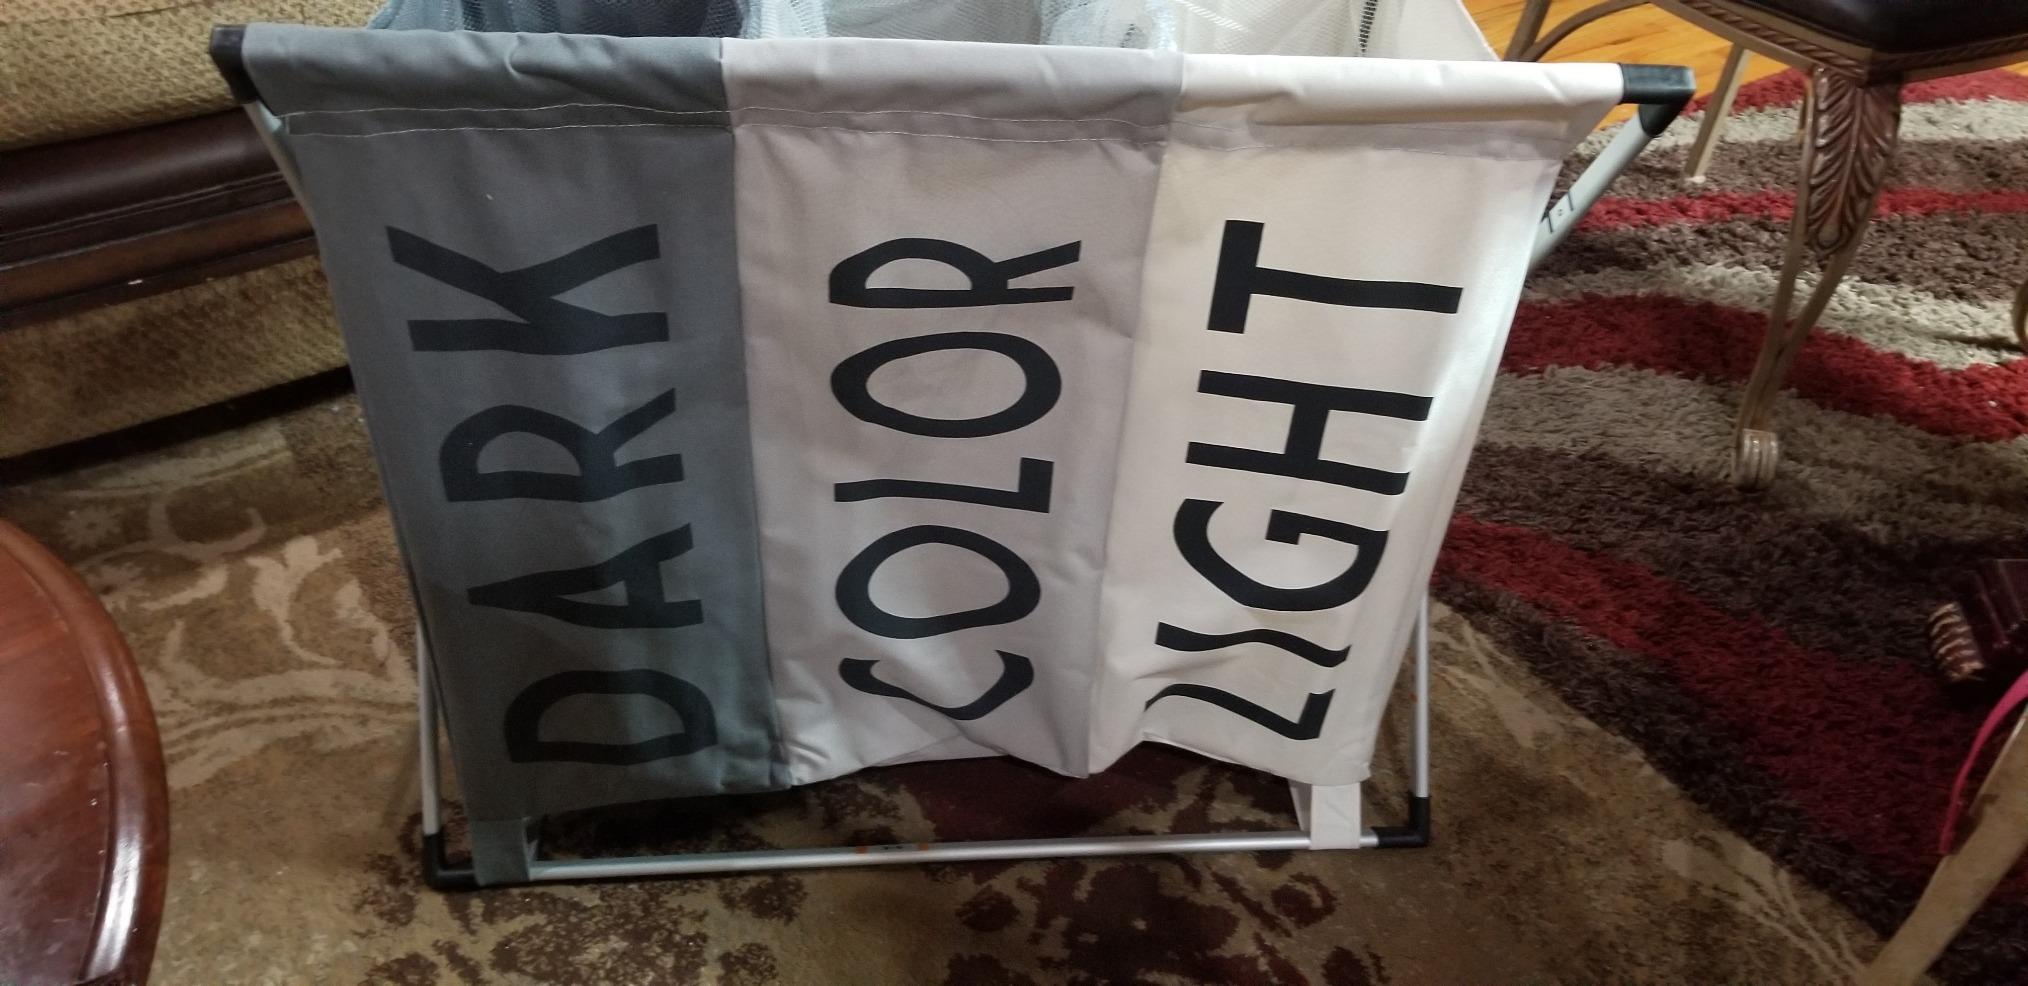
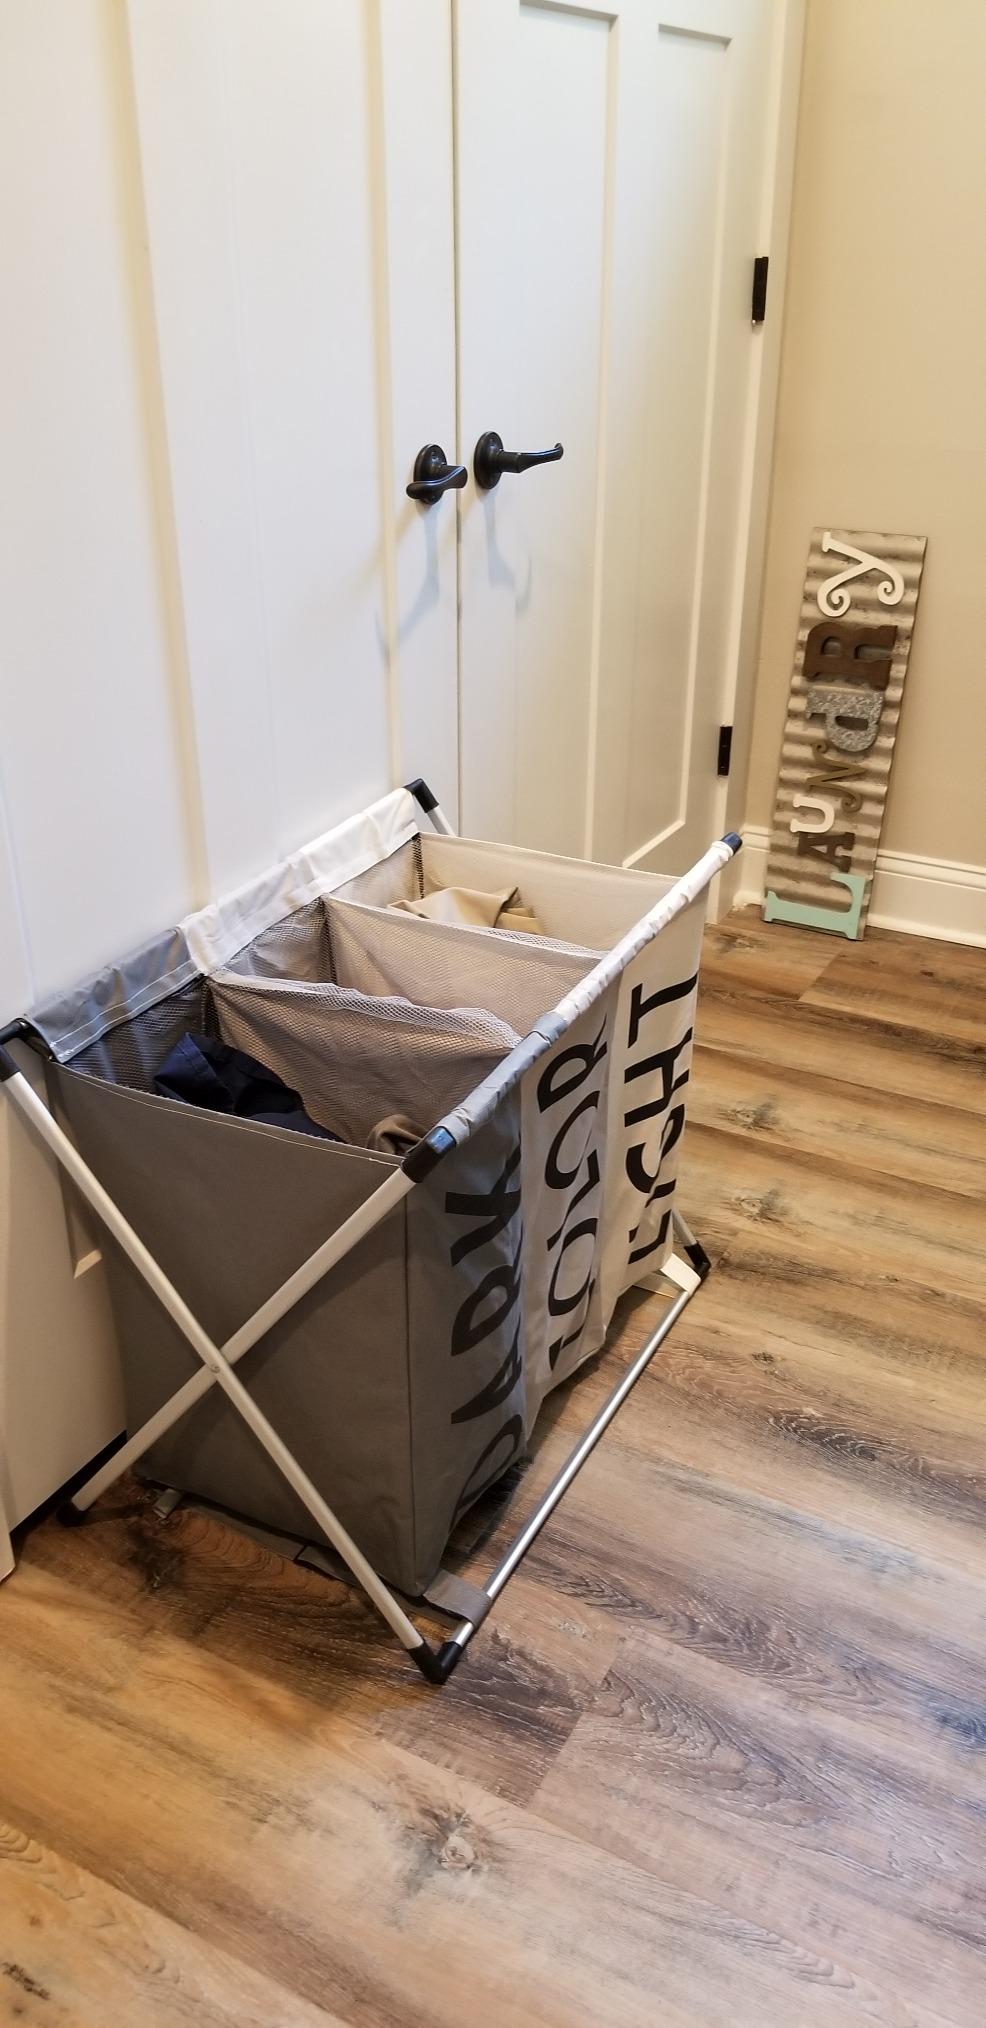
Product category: items_hamper
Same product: yes